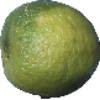
Label: limes